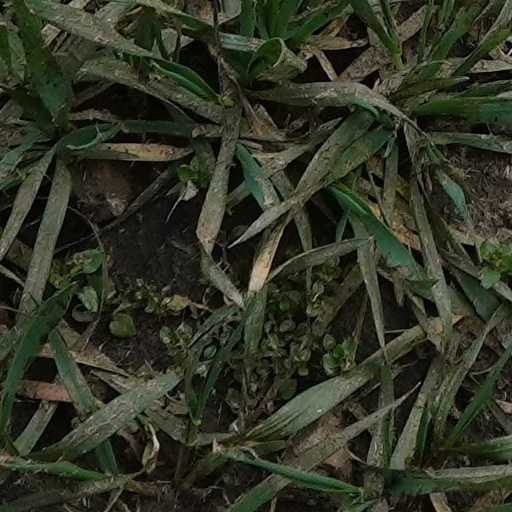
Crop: wheat